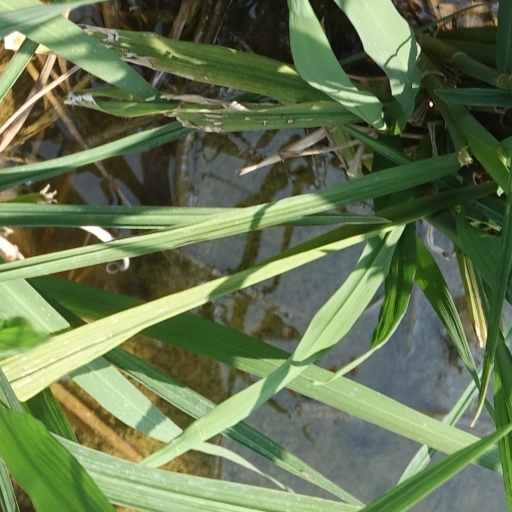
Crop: rice